Haswell (microarchitecture)

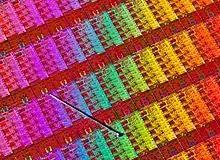
A Haswell wafer with several dies, with a pin for scale

Haswell is the codename for a processor microarchitecture developed by Intel as the "fourth-generation core" successor to the Ivy Bridge (which is a die shrink/tick of the Sandy Bridge microarchitecture). Intel officially announced CPUs based on this microarchitecture on June 4, 2013, at Computex Taipei 2013, while a working Haswell chip was demonstrated at the 2011 Intel Developer Forum. Haswell was the last generation of Intel processor to have socketed processors on mobile. With Haswell, which uses a 22 nm process, Intel also introduced low-power processors designed for convertible or "hybrid" ultrabooks, designated by the "U" suffix. Haswell began shipping to manufacturers and OEMs in mid-2013, with its desktop chips officially launched in September 2013.